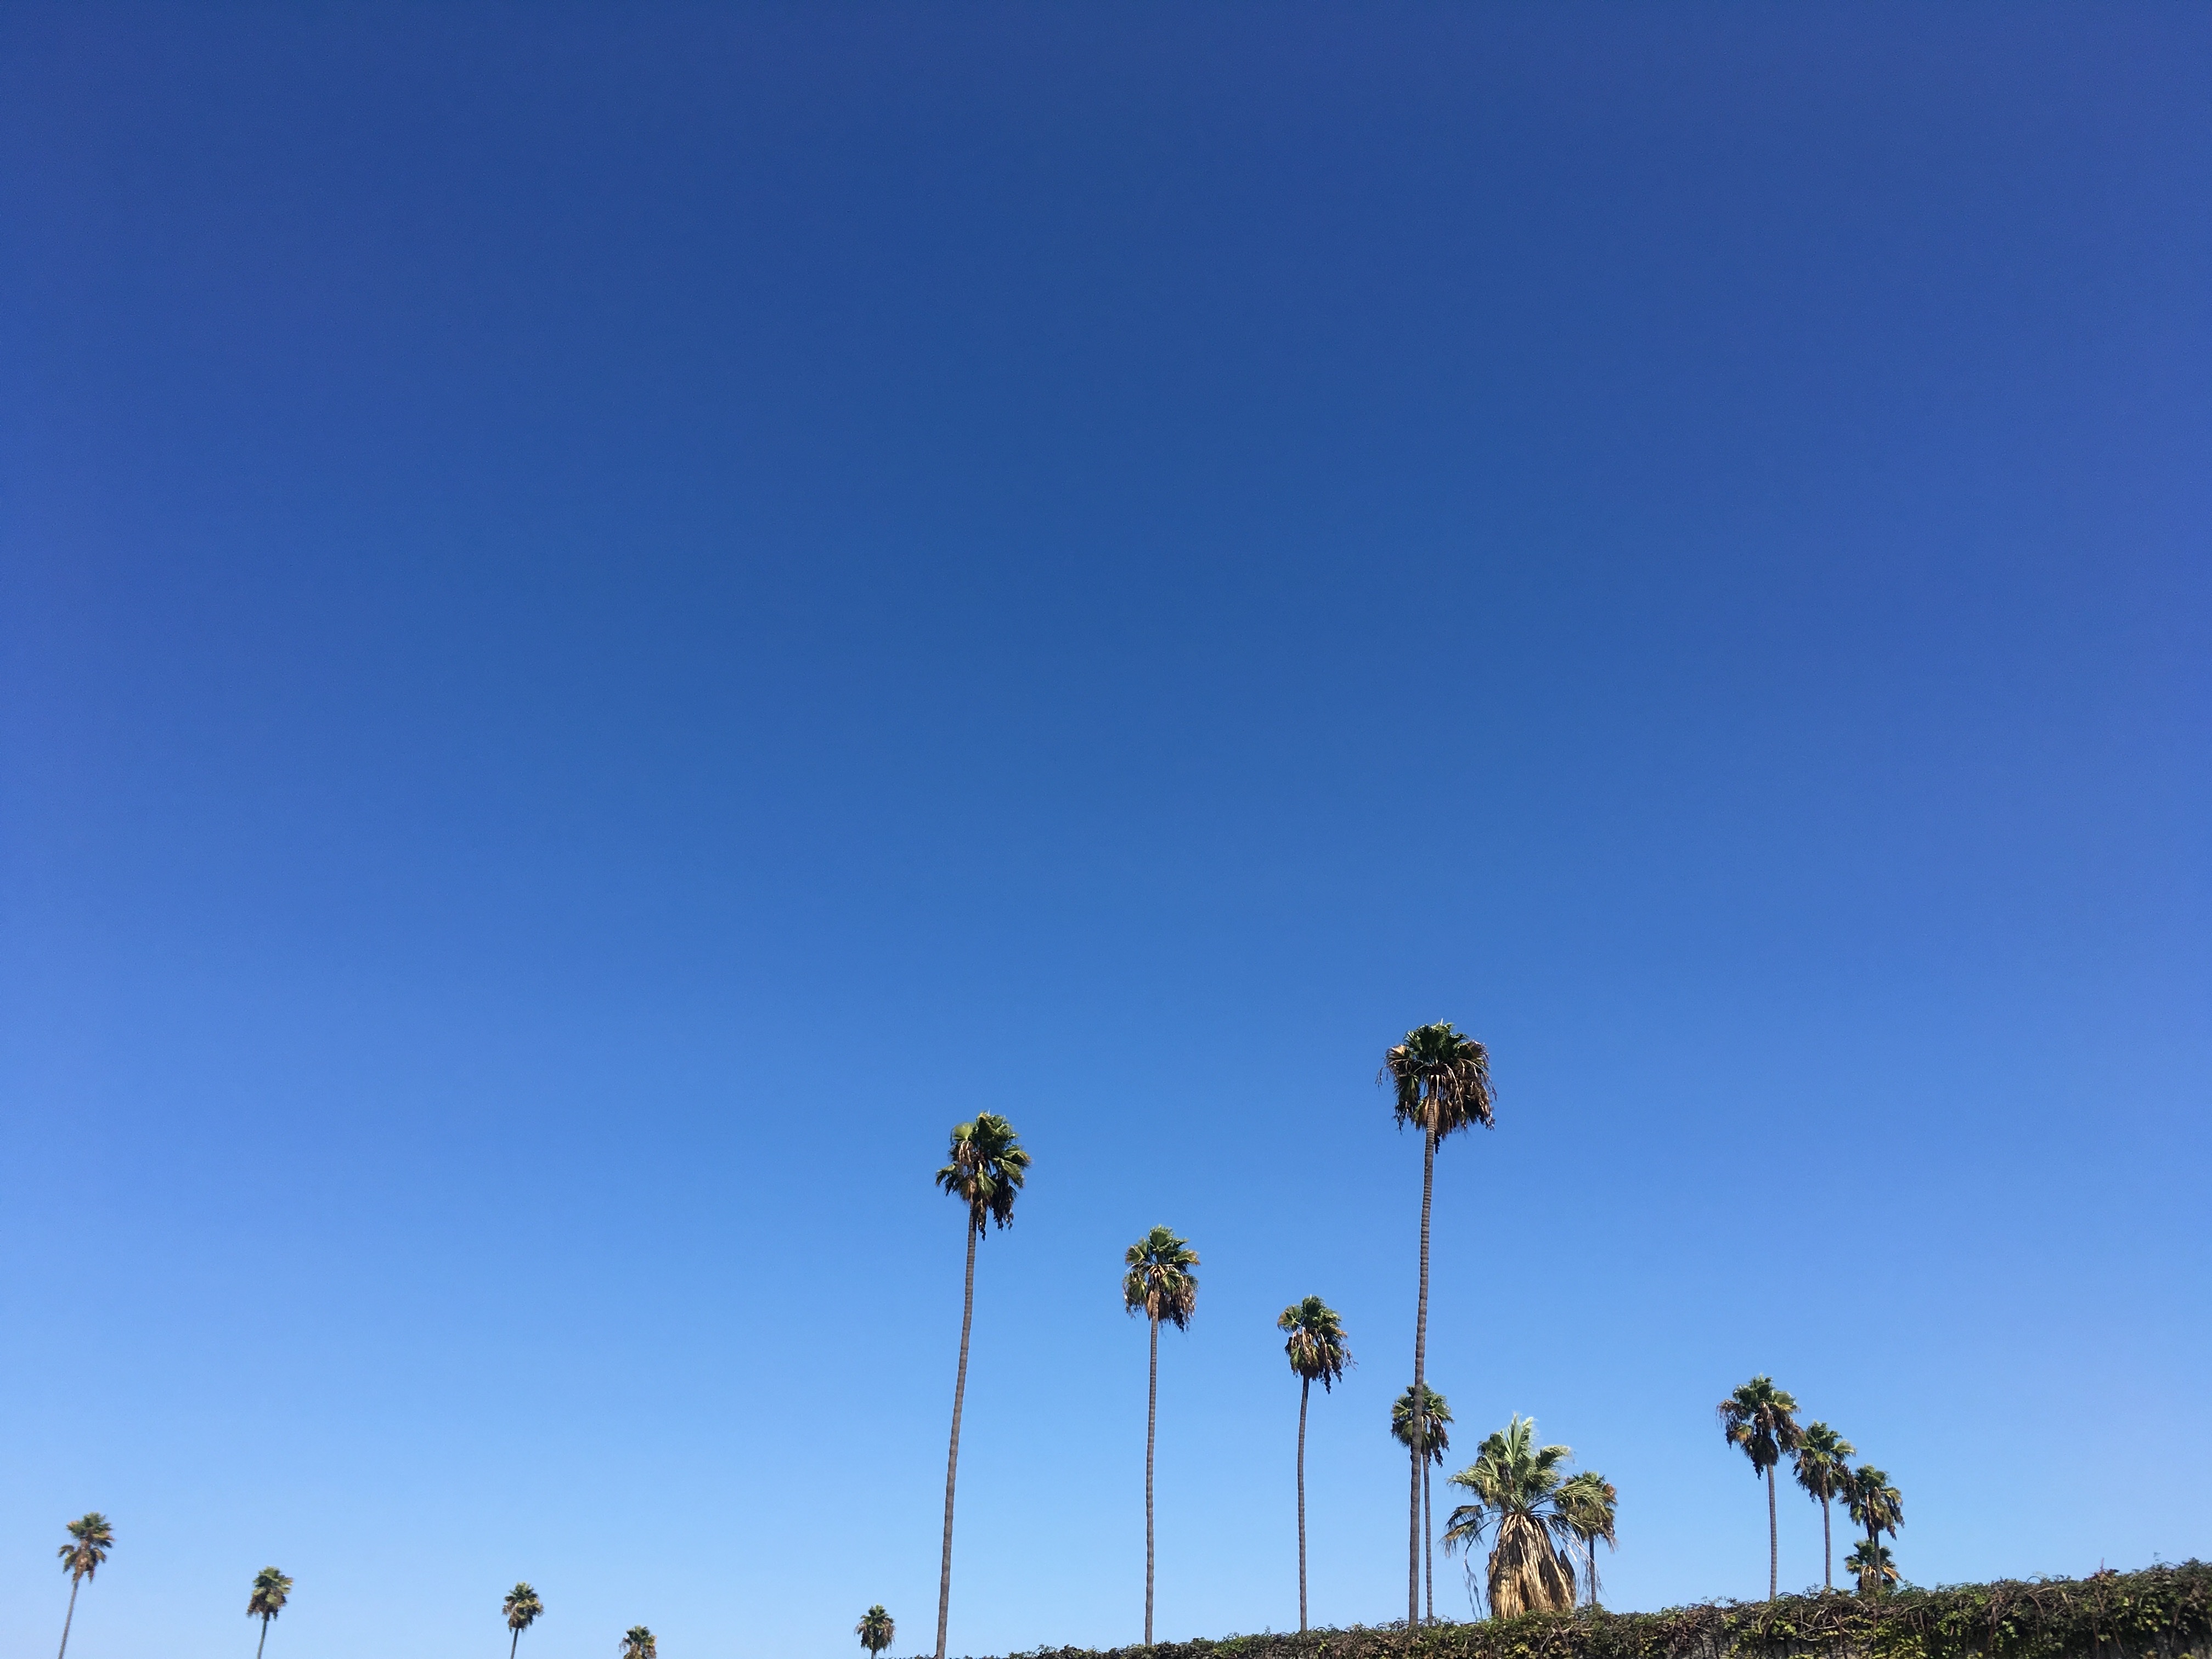
tree, horizon, cloud, plant, sky, field, sunlight, flower, wind, dusk, blue, ecosystem, atmosphere of earth, arecales